Operation Market Garden

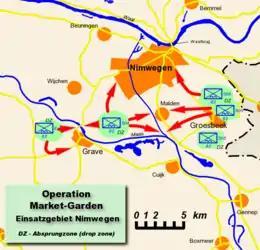
Allied landings near Nijmegen

Because the C-47s served as paratrooper transports and glider tugs and because IX Troop Carrier Command would provide all the transports for both British parachute brigades, this massive force could deliver only 60 percent of the ground forces in one lift. This limit was the reason for the decision to split the troop-lift schedule into successive days. Ninety percent of the USAAF transports on the first day would drop parachute troops, with the same proportion towing gliders on the second day (the RAF transports were almost entirely used for glider operations). Brereton rejected having two airlifts on the first day, although this had been accomplished during Operation Dragoon, albeit with slightly more daylight (45 minutes) and against negligible opposition.